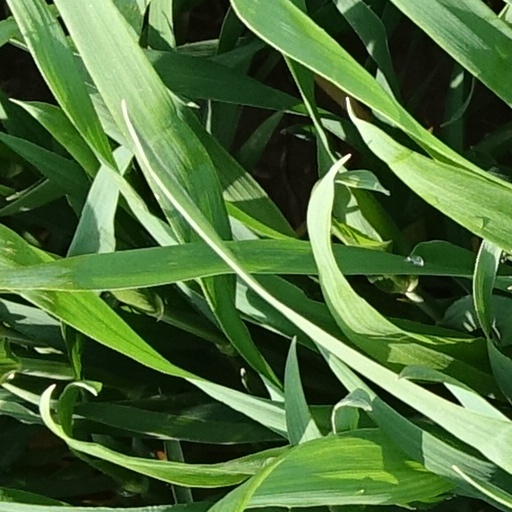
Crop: wheat